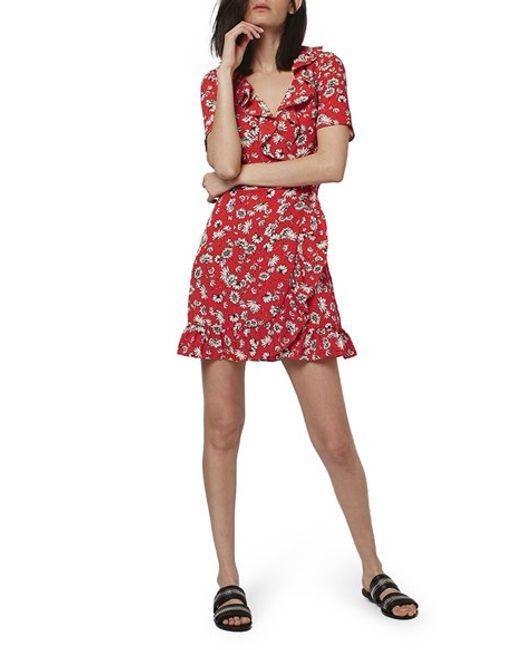
Slim Fit Halbarm Blumendruck rot Midi für Damen